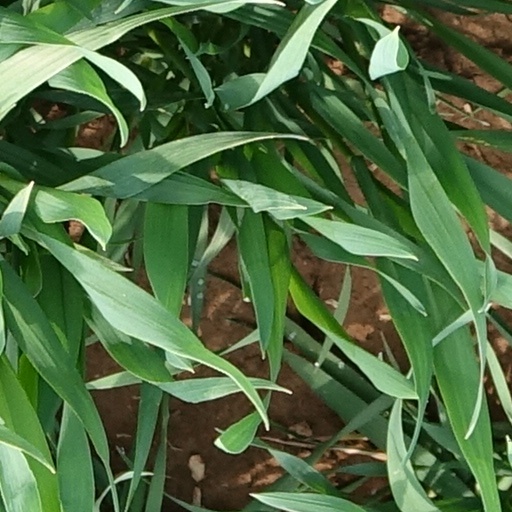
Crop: wheat